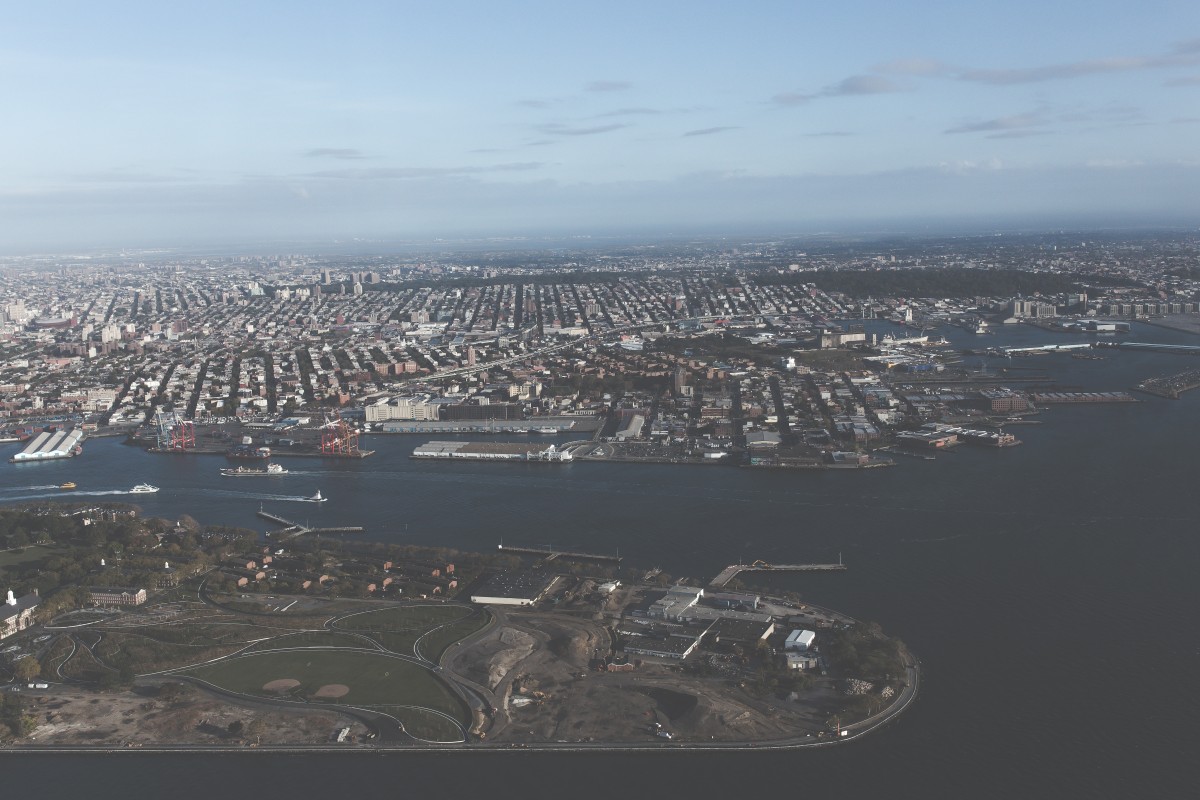
Tags: coast, horizon, skyline, cityscape, panorama, flight, port, bird's eye view, aerial photography